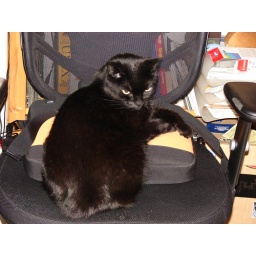
Mao in computer chair